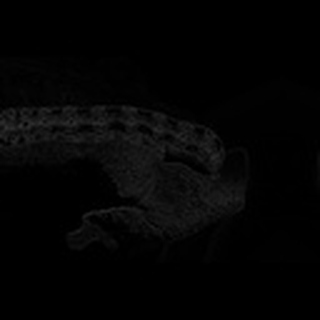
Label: cotton_army_worm